Vang, Innlandet

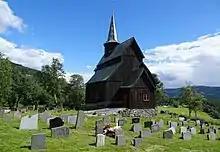
Høre Stave Church

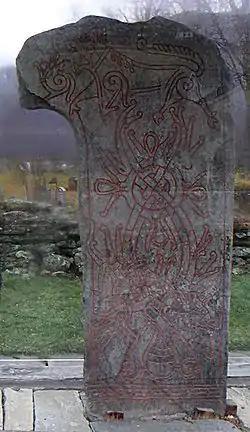
Vangssteinen

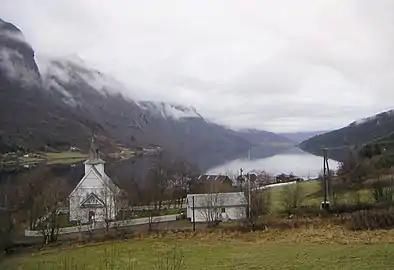
View from Øye

On 1 January 1838, the prestegjeld of Vang was established as a civil municipality (see formannskapsdistrikt law). On 1 January 1882, a small area of Vang (population: 31) was transferred into the neighboring Øystre Slidre Municipality. The municipal boundaries have not changed since that time.